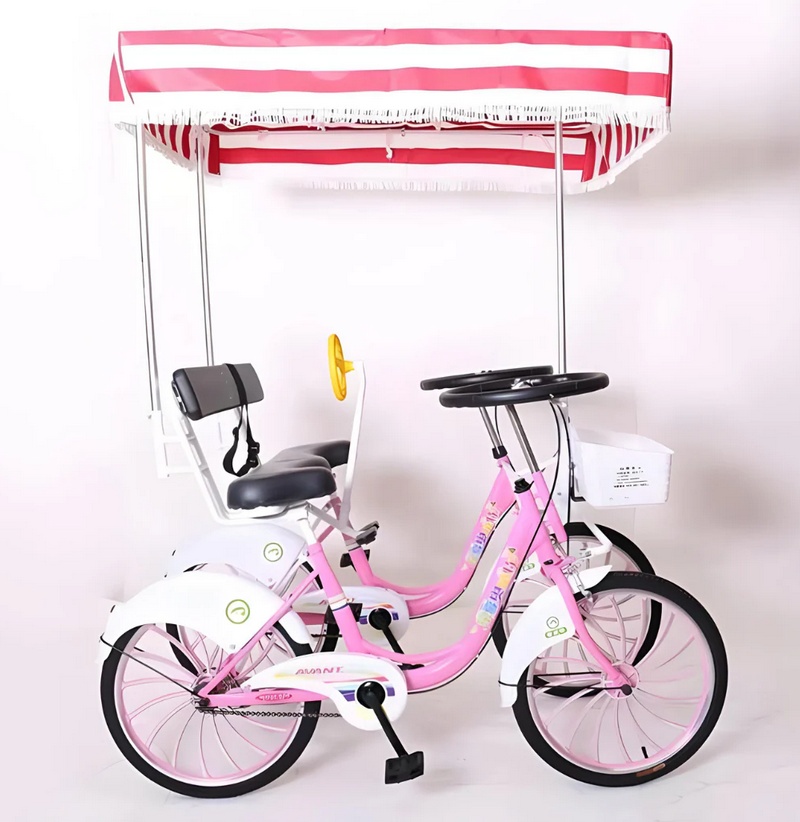
Surrey Quadricycle paddle driving Tandem Bike with two seats canopy roof
Surrey Quadricycle paddle driving Tandem Bike with two seats canopy roof Perfect for leisure rides, parks, photo shoots, rentals, and sightseeing, the Surrey Quadricycle delivers comfort, style, and fun for all ages. Ideal for Dubai Corniche and UAE’s scenic routes. 🔥 Order now from H&A Middle East LLC – your ultimate 4-wheel cycling experience awaits! DESCRIPTION Effortless Pedaling: Enjoy a smooth, easy ride with the single-speed gear system and standard pedals — perfect for beginners and pros alike. Ride in Comfort: Air tires and a cushioned saddle ensure a relaxed, bump-free journey every time. Safety First: Equipped with a reliable V-brake system for confident, precise stopping power. Custom Style: Available in multiple colors, blending function and elegance in every ride. Made for UAE Adventures: Ideal for scenic routes — from Dubai’s Corniche to Abu Dhabi’s peaceful parks. SPECIFICATIONS Load Capacity 160kg Color Green, pink Brake V-Brake Frame Steel Frame Rim Aluminum Alloy Rim Tire Air Tyre Size 22" Saddle Comfortable Fork Steel Leg Style Ride Fork Material Steel Gears Single Speed Wheel Size 22" Frame Material Steel Braking System Other Other Attributes Rim Material Aluminum alloy Gender Men Frame Type Hard Frame (Non-Rear Damper) Brand Name LY or OEM Model Number LY Fork Suspension NO Gross Weight 50kg Net Weight 45kg Pedal Type Ordinary Pedal Length (m) Other Material High Steel ✅ Why buy from us | we offer ✅ Fast Shipping 3-5 Business days in uae - same day delivery in Dubai city limit ✅ Guaranteed Durability Longer, better, safer Assure you of reliability Rest is riding joy. ✅ Genuine Value The best quality design at the fairest price, we’ve made it an everyday thing. ✅ Responsive Support we are available 24/7 we solve any issues regarding online purchases Your satisfaction is our No.1 priority
Category: Sporting Goods > Outdoor Recreation > Cycling > Bicycles > Tandem Bikes